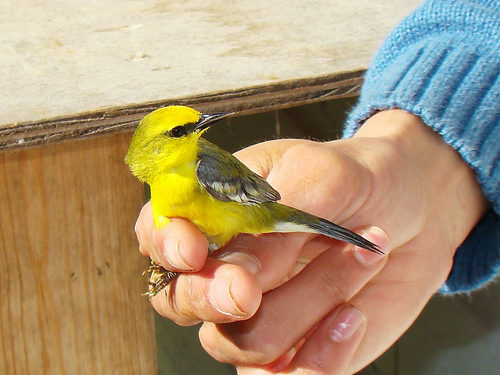
this vibrant yellow bird has a black long thin beak, dark gray tail feathers and gray wings, as well as black coloring in the area between the bill and eyea small sized bird that is mostly yellow that has a narrow pointed billthe bird is yellow with a black eye and sharp pointed beak.
a small yellow and gray bird with gray tail and wings, and small black beak.
this is a small yellow bird with a grey wing and a pointy beak.
this bird has wings that are black and has a yellow belly
this bird has wings that are gray and has a yellow belly
this small bird is very colorful, with a yellow head and body, whereas its wings and tail have green and blue coloring.
this bird has a yellow head and belly and brown wings.
this bird has wings that are grey and has a yellow belly
Species: Blue Winged Warbler